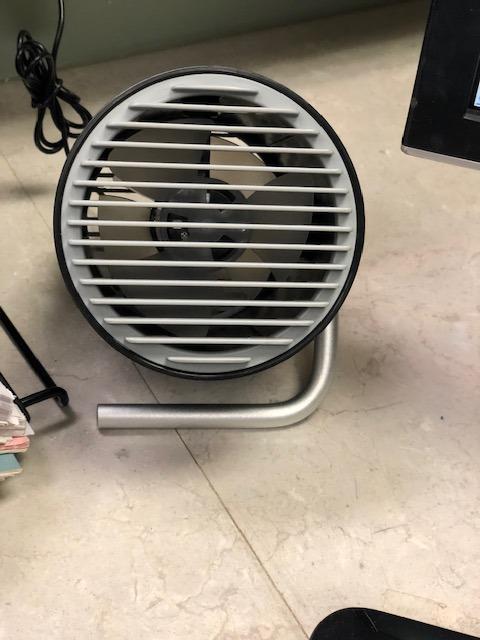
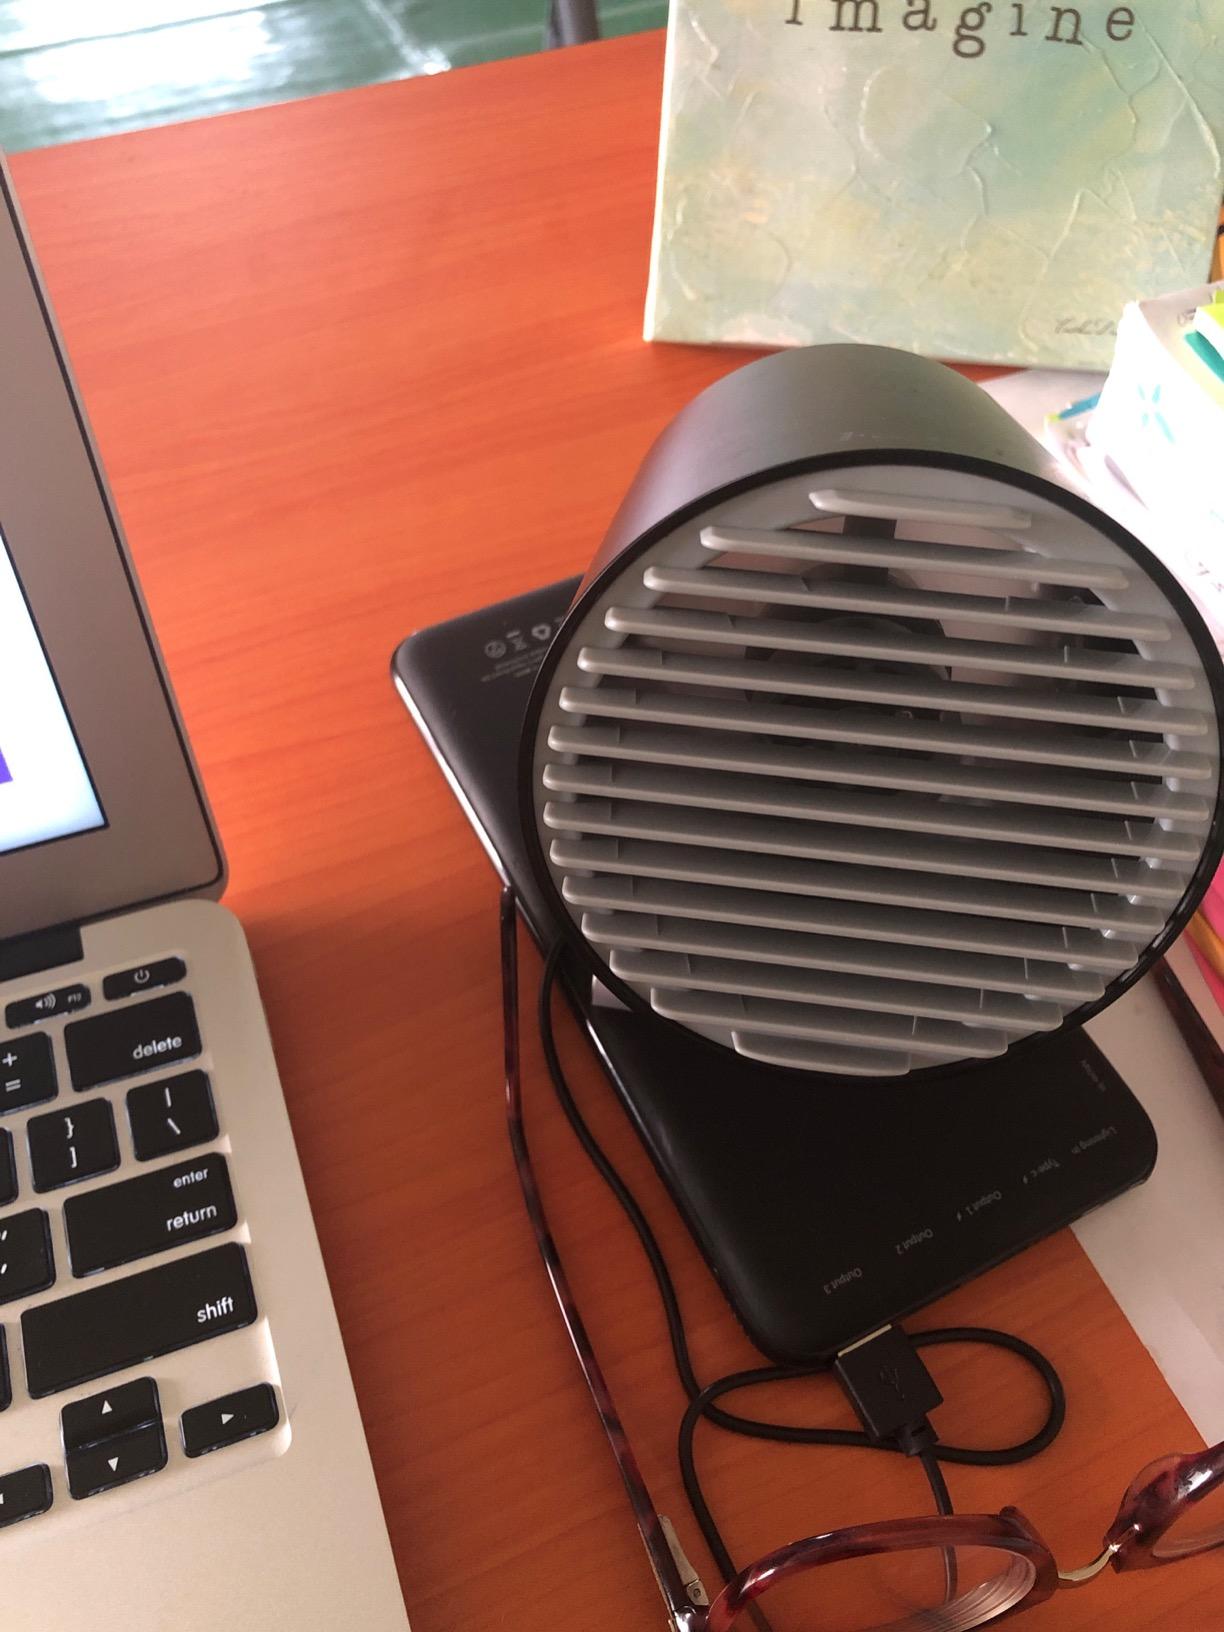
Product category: fan
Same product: yes